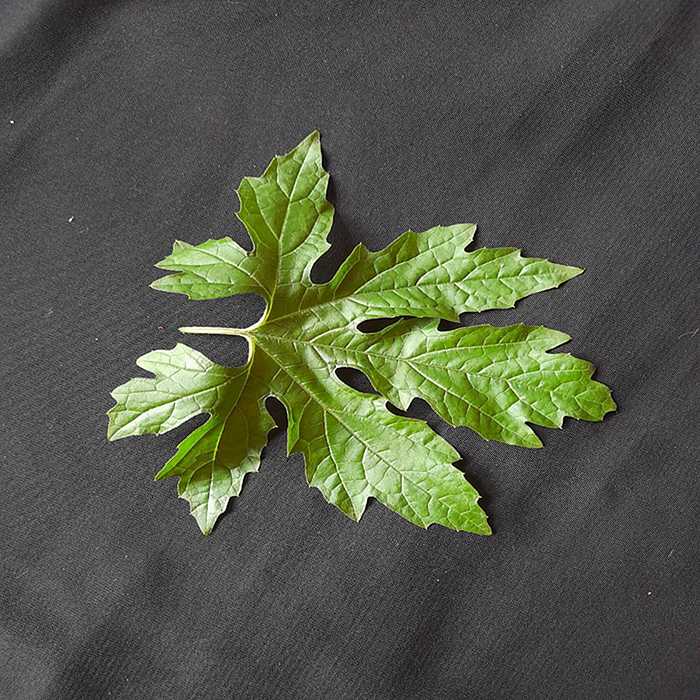
Plant: Bitter Gourd
Label: Fresh leaf